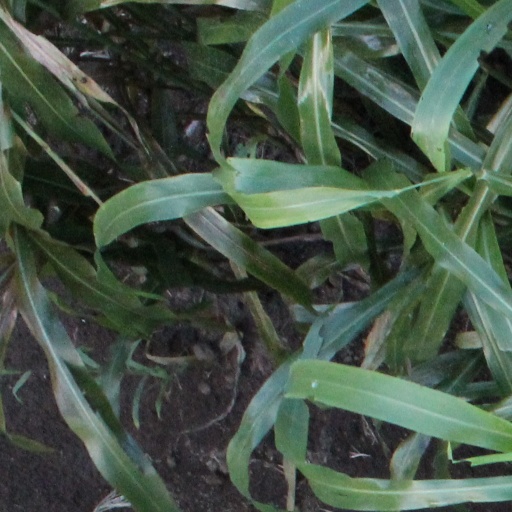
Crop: sorghum